Sarah Tuttle

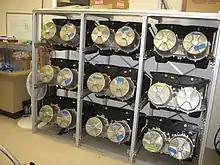
Nine of Tuttle's VIRUS spectrograph units awaiting testing for later installation on the Hobby Eberly Telescope.

Tuttle served as the lead for the Hobby–Eberly Telescope's VIRUS detector from 2010 until 2012, where she prototyped, finalized and characterized the VIRUS spectrograph. The instrument consists of 156 spectroscopic channels fed by 34944 fiberoptic channels, covering a 22 arcminute field of view. Tuttle and her colleagues' current astrophysics work still utilizes VIRUS data.